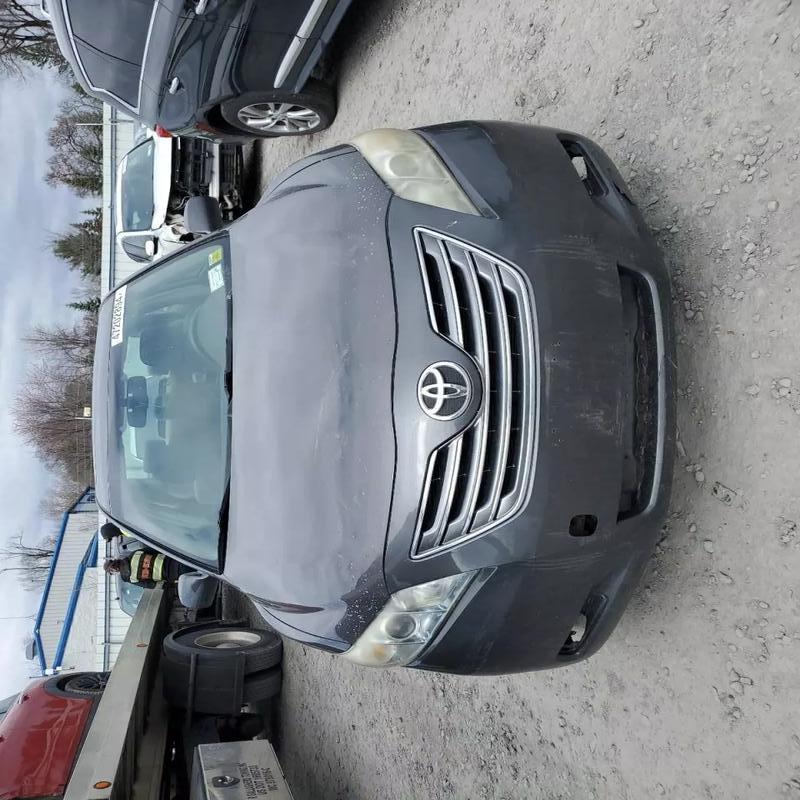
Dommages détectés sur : pare-choc avant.
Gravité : mineur